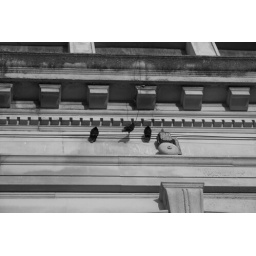
birds in the building